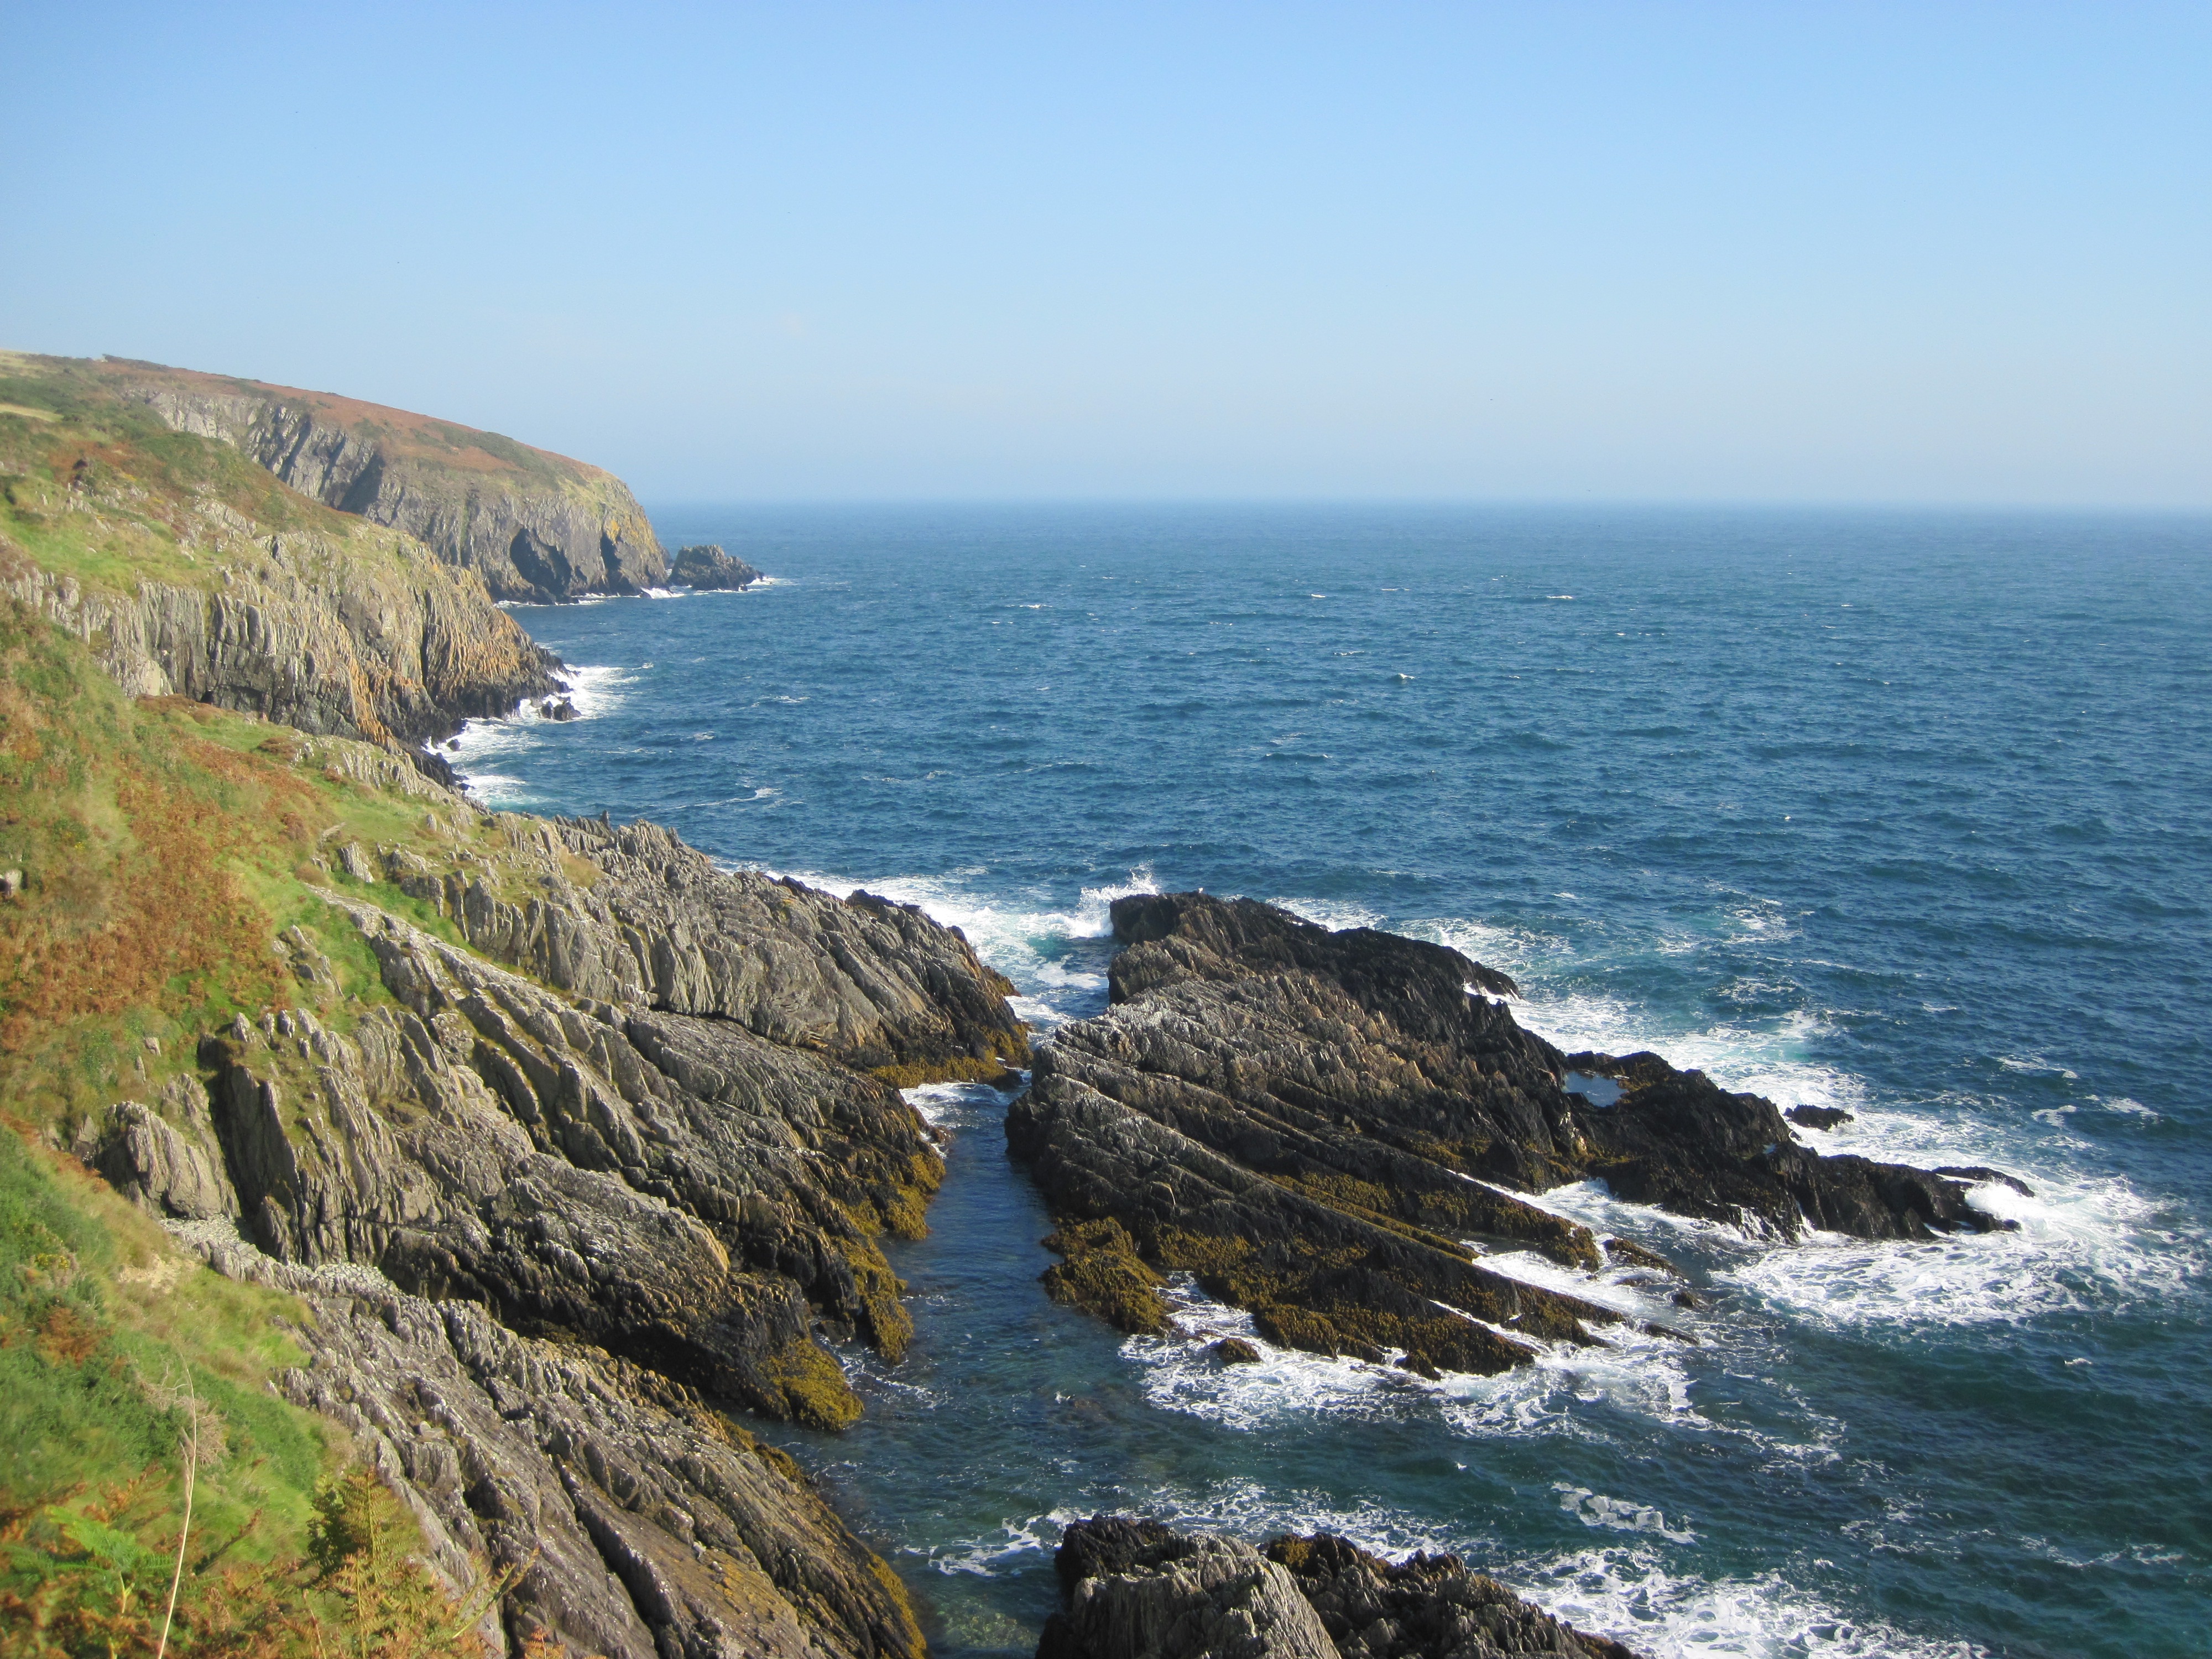
landscape, sea, coast, water, nature, rock, ocean, horizon, sky, shore, wave, coastline, cliff, cove, seascape, bay, island, stack, terrain, body of water, headland, cape, islet, landform, geographical feature, wind wave, promontory